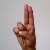
The image shows a hand gesture representing the letter 'U' in Indian Sign Language.